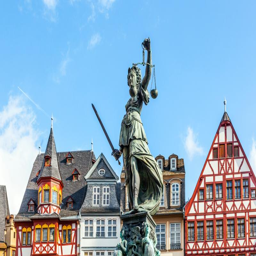
a statue of deity with beautiful buildings in the background .